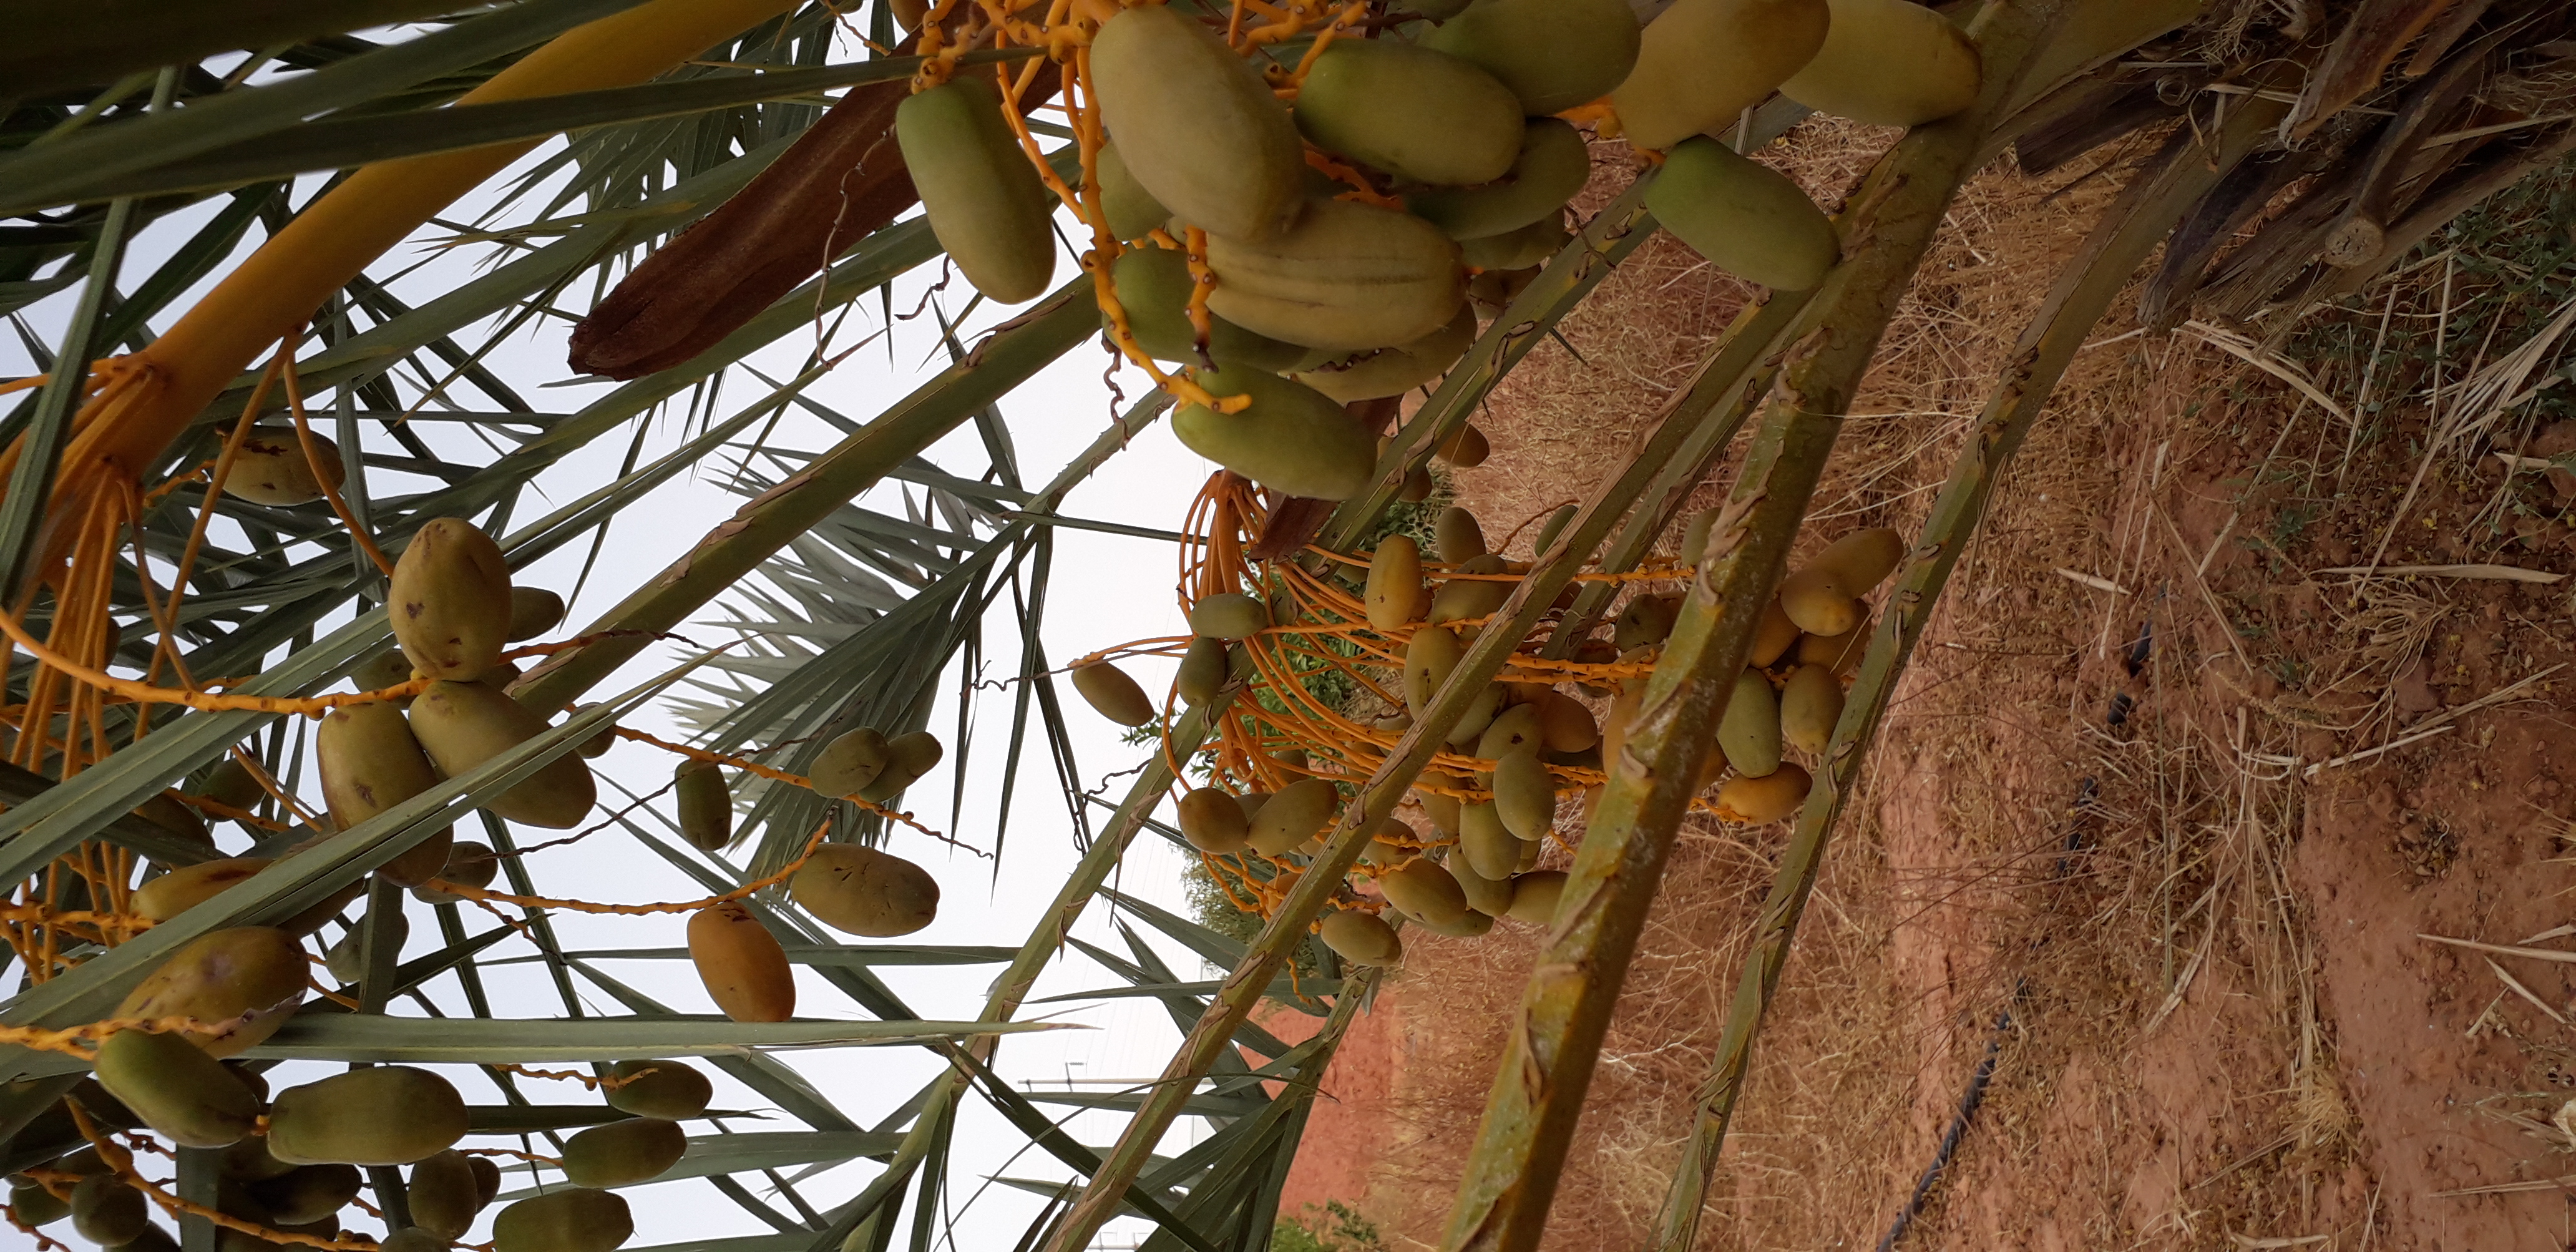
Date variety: Boumajhoul